Xitle

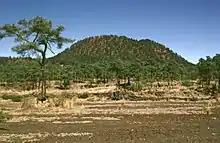

Xitle ( Nahuatl, "navel") is a monogenetic volcano in the Ajusco range in Cumbres del Ajusco National Park. It is located in the Tlalpan borough in the southwestern part of Mexico City. It is an ash cone volcano with a conical form, round base, altitude of approximately 300m, and a slope between 30° and 40°.